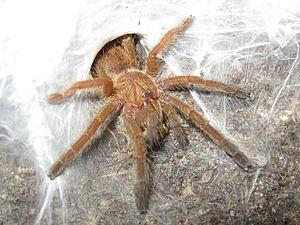
Pterinochilus est un genre d'araignées mygalomorphes de la famille des Theraphosidae.
Pterinochilus murinus est une espèce d'araignées mygalomorphes de la famille des Theraphosidae.